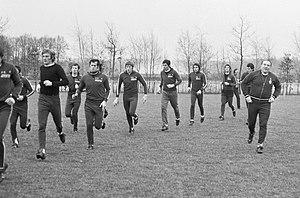
La saison 1970-1971 de la Juventus Football Club est la soixante-huitième de l'histoire du club, créé soixante-quatorze ans plus tôt en 1897.